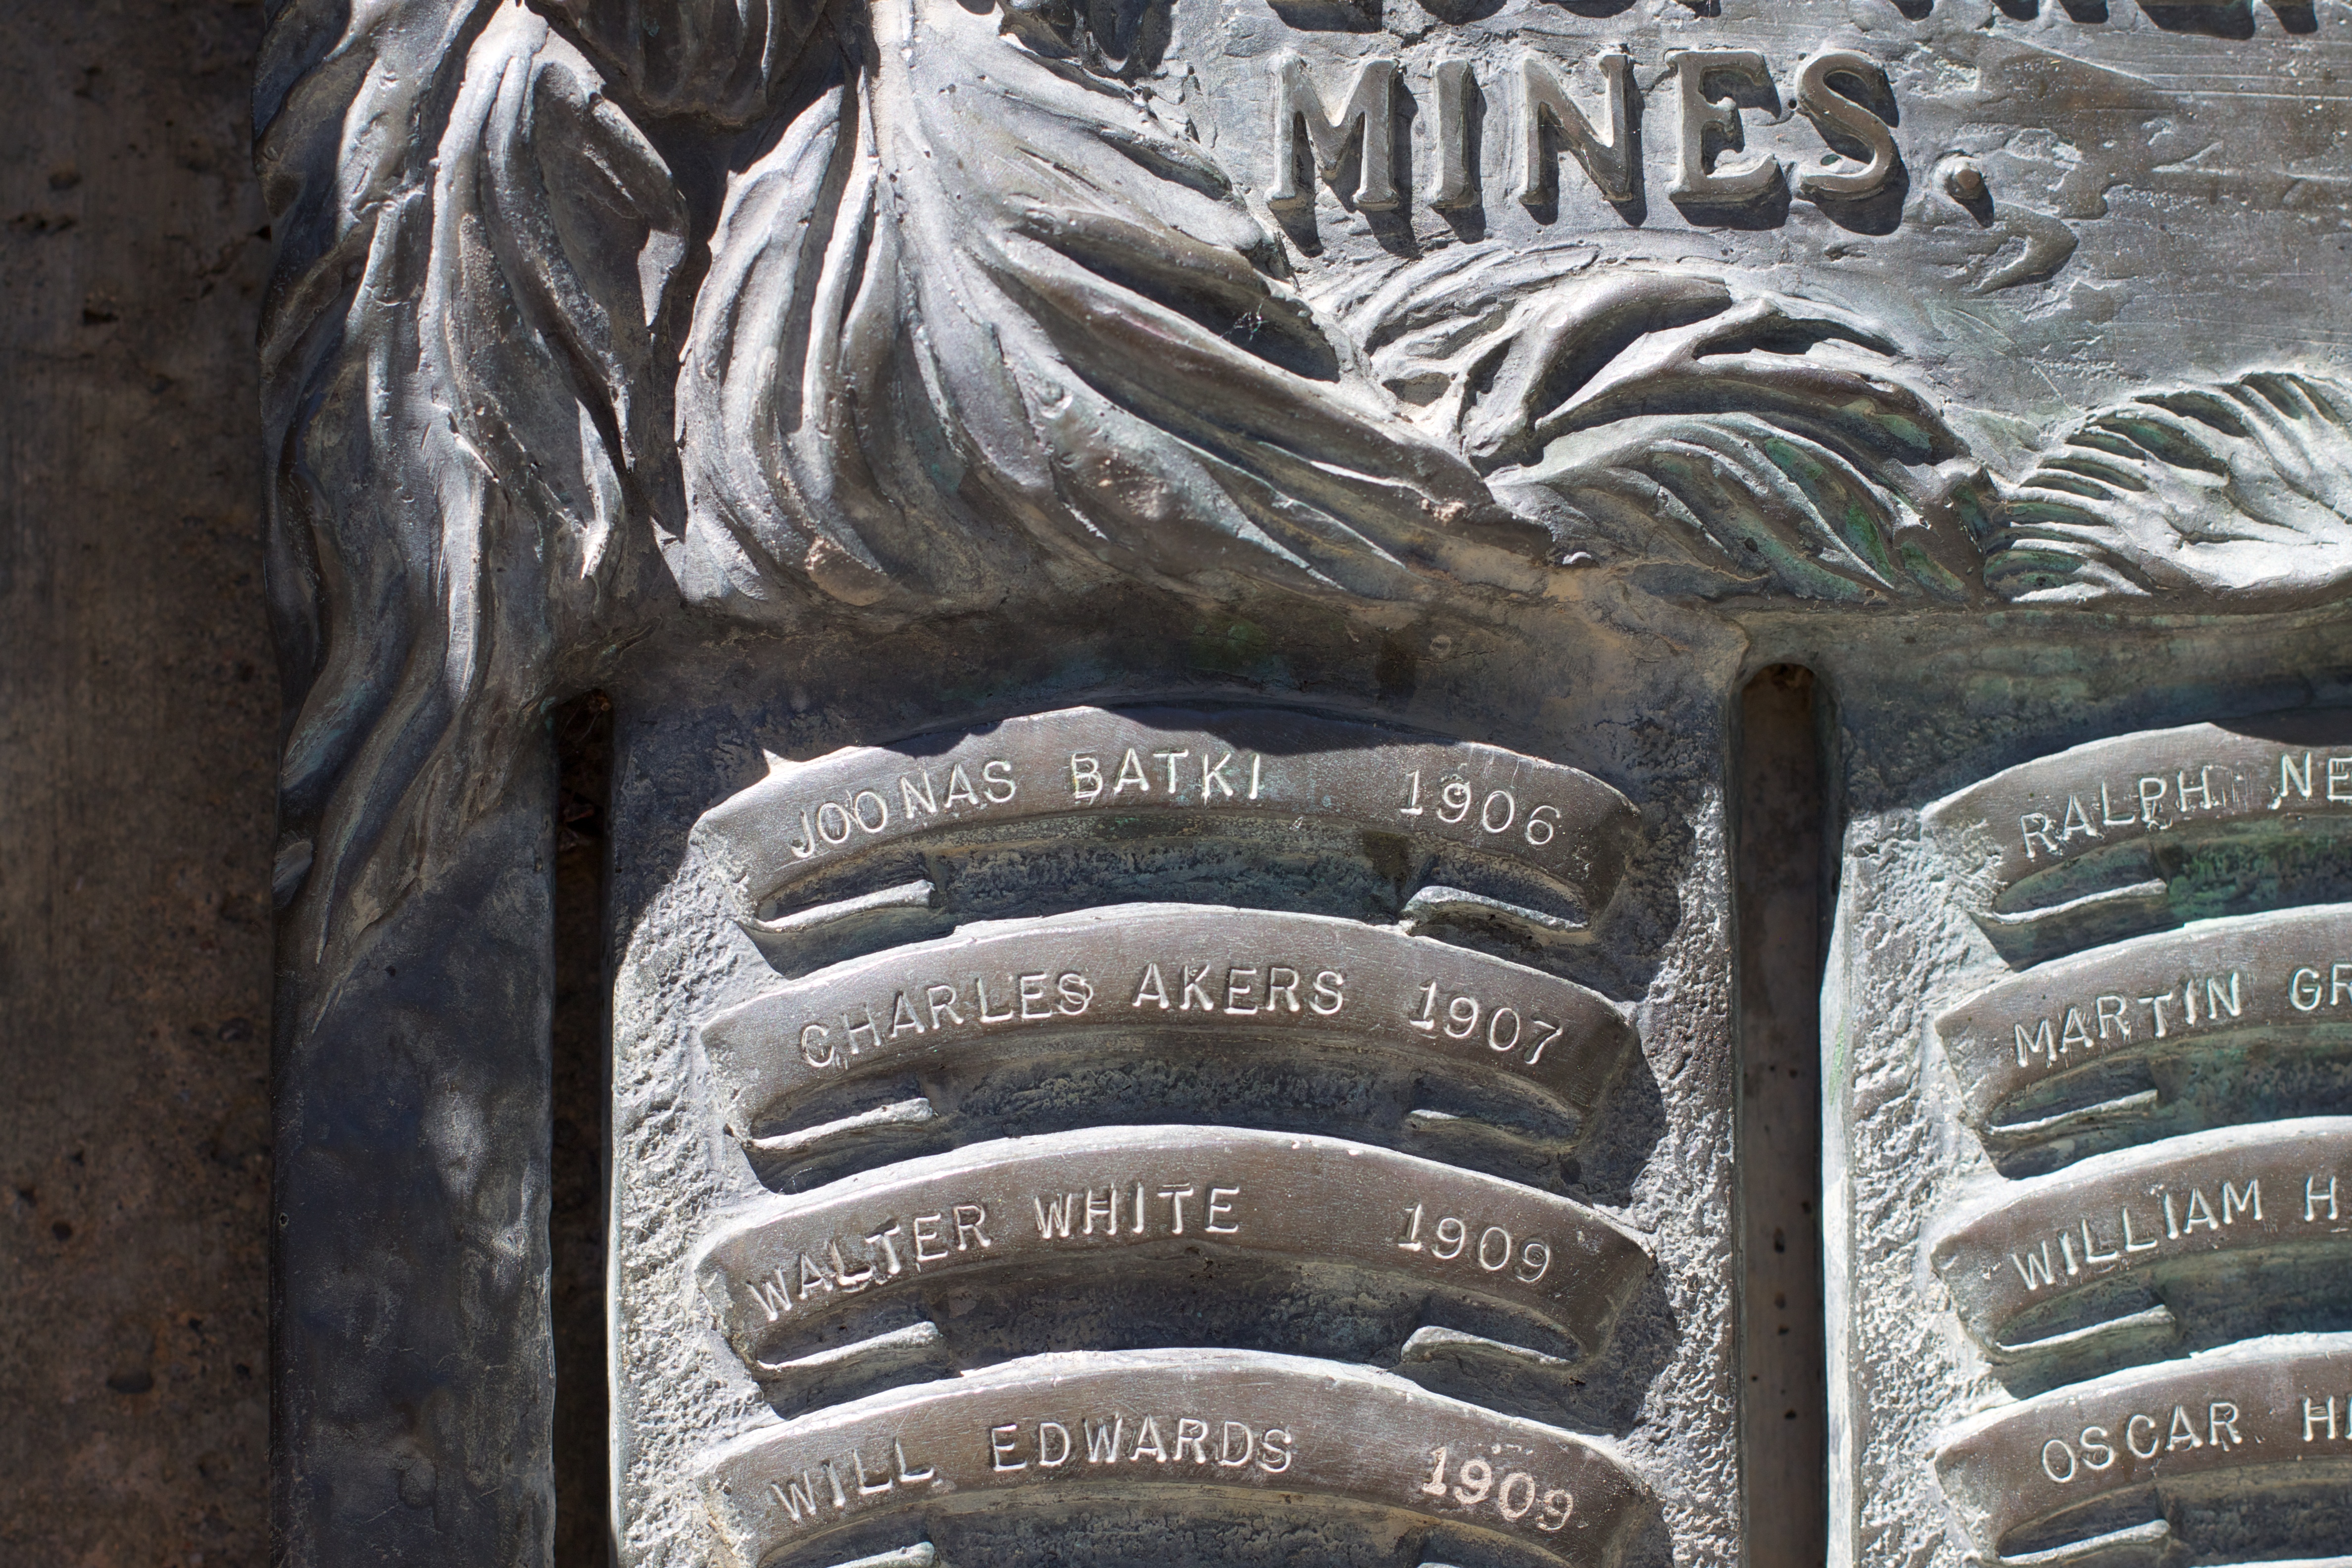
statue, tire, sculpture, art, temple, iron, carving, relief, odyssey, ancient history, automotive tire